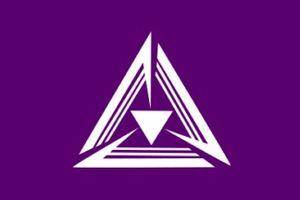
Kumano est un bourg du district d'Aki, dans la préfecture d'Hiroshima au Japon.